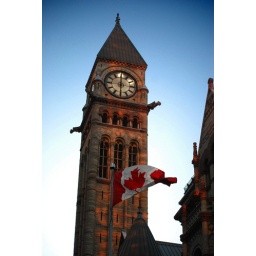
Clock tower and Candian Flag of Old City Hall in Toronto with sunset reflecting off of an office building